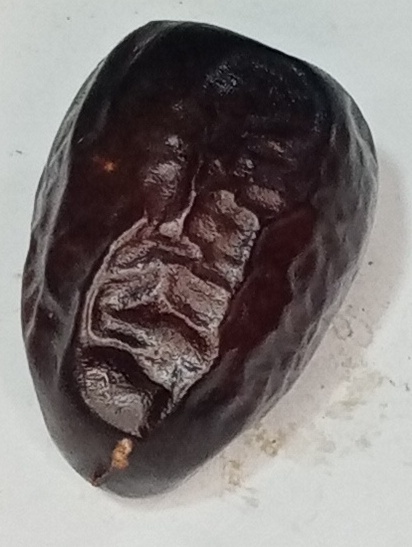
Variety: kupro
Size: large
Grade: grade-3